Tripoli, Lebanon

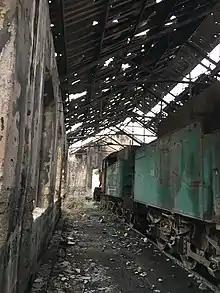
Rusted cars at the Tripoli railway station

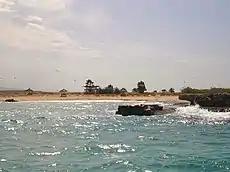
Palm Islands Nature Reserve

During the Ottoman period, Tripoli became the provincial capital and chief town of the Eyalet of Tripoli, encompassing the coastal territory from Byblos to Tarsus and the inland Syrian towns of Homs and Hama; the two other eyalets were Aleppo Eyalet, and Şam Eyalet. Until 1612, Tripoli was considered as the port of Aleppo. It also depended on Syrian interior trade and tax collection from mountainous hinterland. Tripoli witnessed a strong presence of French merchants during the 17th and 18th centuries and became under intense inter-European competition for trade. Tripoli was reduced to a sanjak centre in the Vilayet of Beirut in 19th century and retained her status until 1918 when it was captured by British forces.